Catania FC

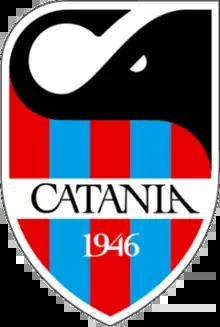
Club Logo in the 2022–2023 season

The new club was renamed to Catania Società Sportiva Dilettantistica, with Ross Pelligra as president and Vincenzo Grella as vice-president, was subsequently admitted to the 2022–23 Serie D. Catania then went onto finish first in Group I in Serie D and obtain automatic promotion back into Serie C for the 2023–2024 season.